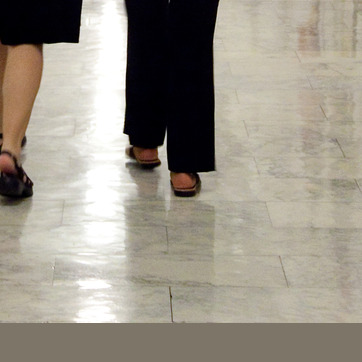
Material: skin